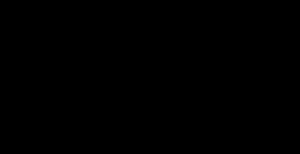
En algèbre linéaire, dans un espace préhilbertien, le procédé ou algorithme de Gram-Schmidt est un algorithme pour construire, à partir d'une famille libre finie, une base orthonormée du sous-espace qu'elle engendre. On peut aussi utiliser le procédé de Gram-Schmidt sur une famille infinie dénombrable de vecteurs. Ceci permet de démontrer l'existence d'une base hilbertienne si l'espace est séparable.